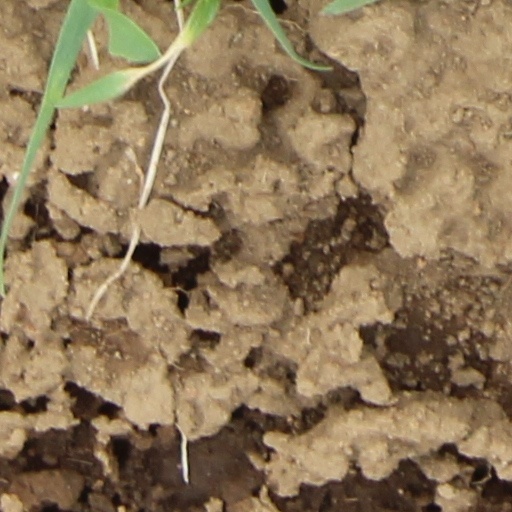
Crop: wheat